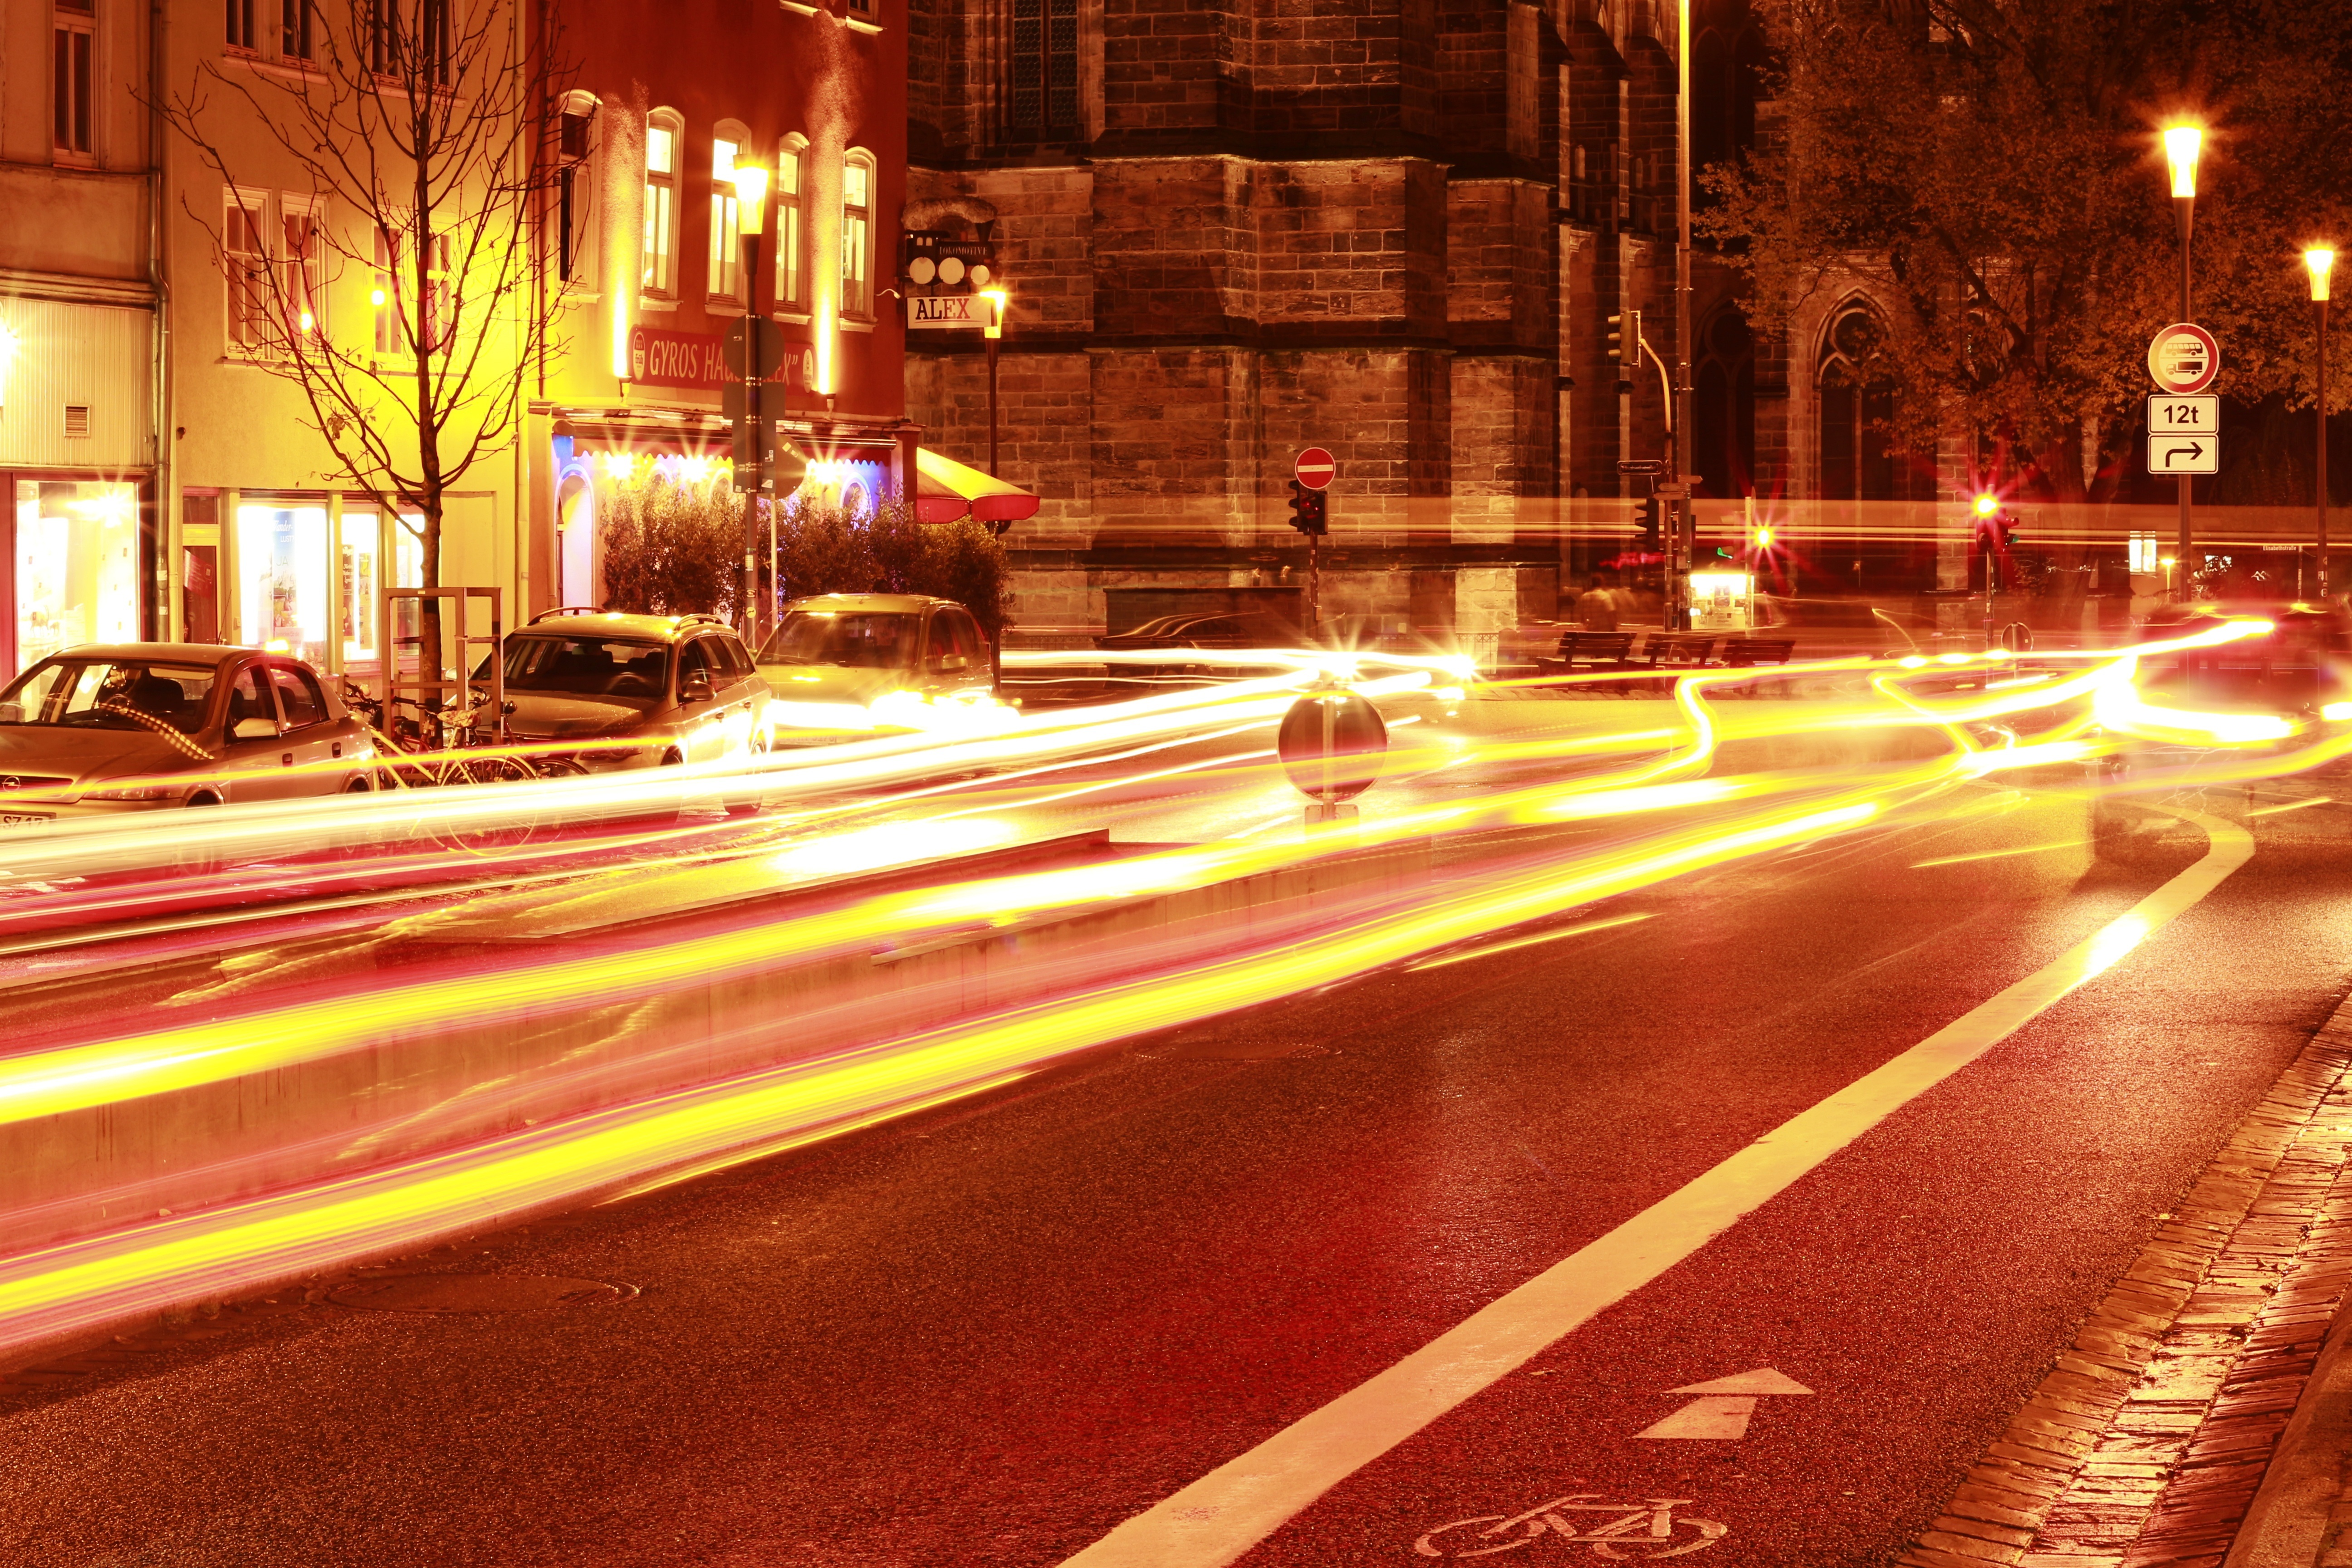
light, road, traffic, street, night, city, evening, street light, lane, lighting, long exposure, illuminated, at night, lights, infrastructure, city lights, back light, marburg, road surface